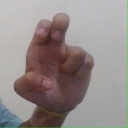
अक्षर: अ